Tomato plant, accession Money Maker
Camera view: tilt-top (135 deg); turntable rotation: 300 degrees
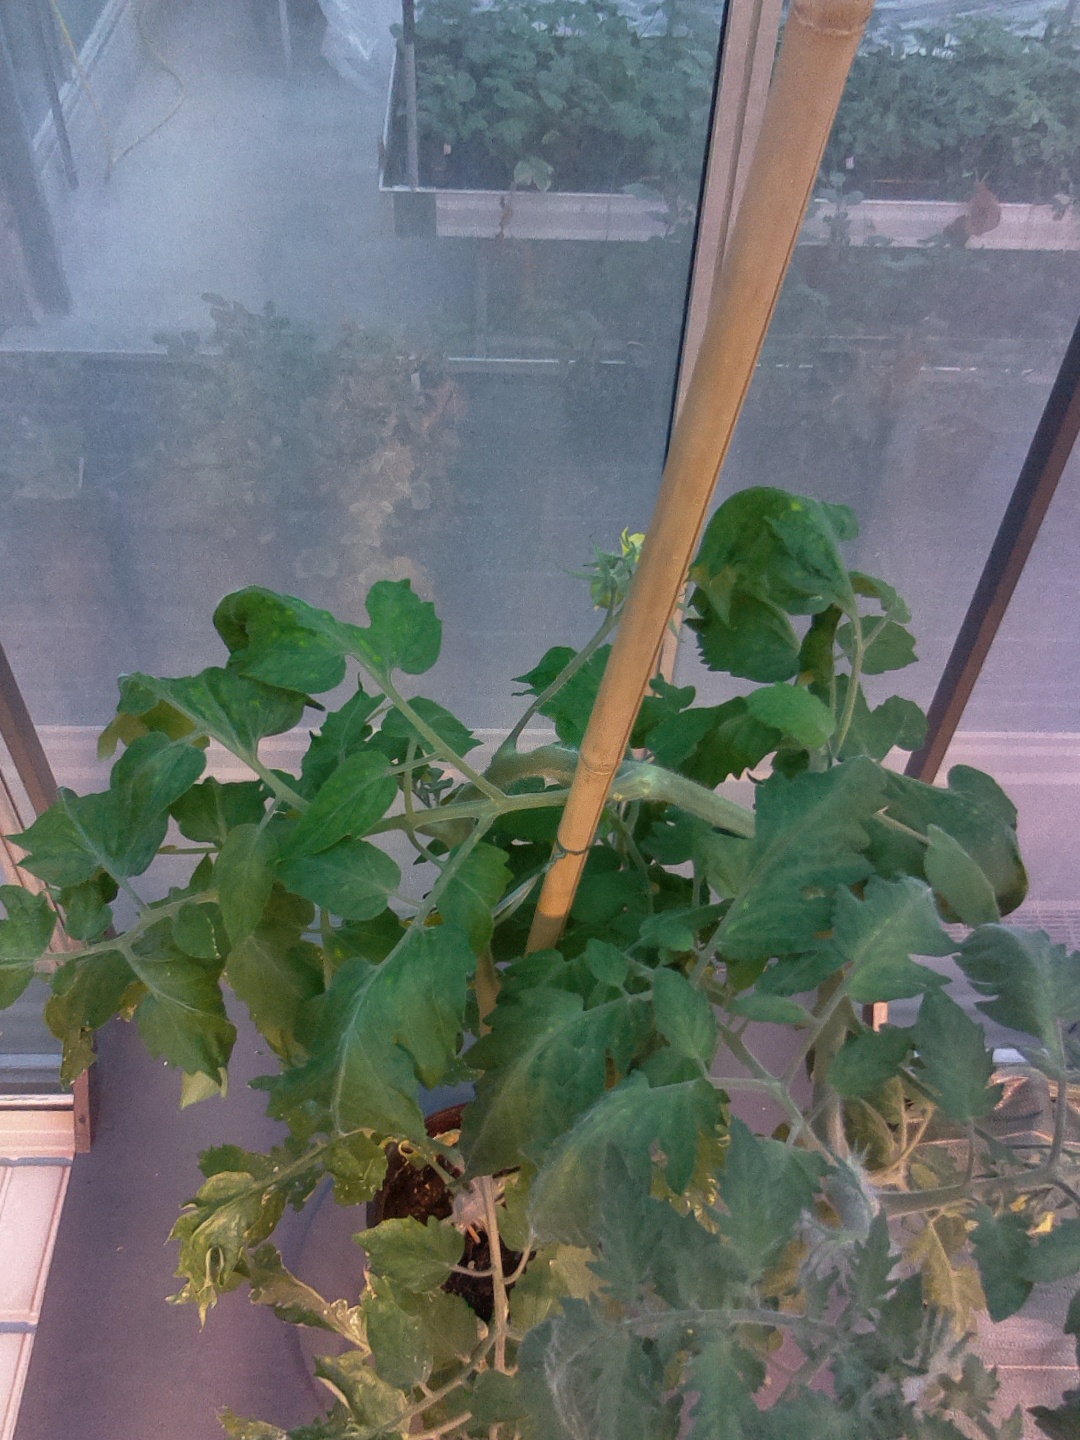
BBCH growth stage 71: 10%-20% of final fruit size